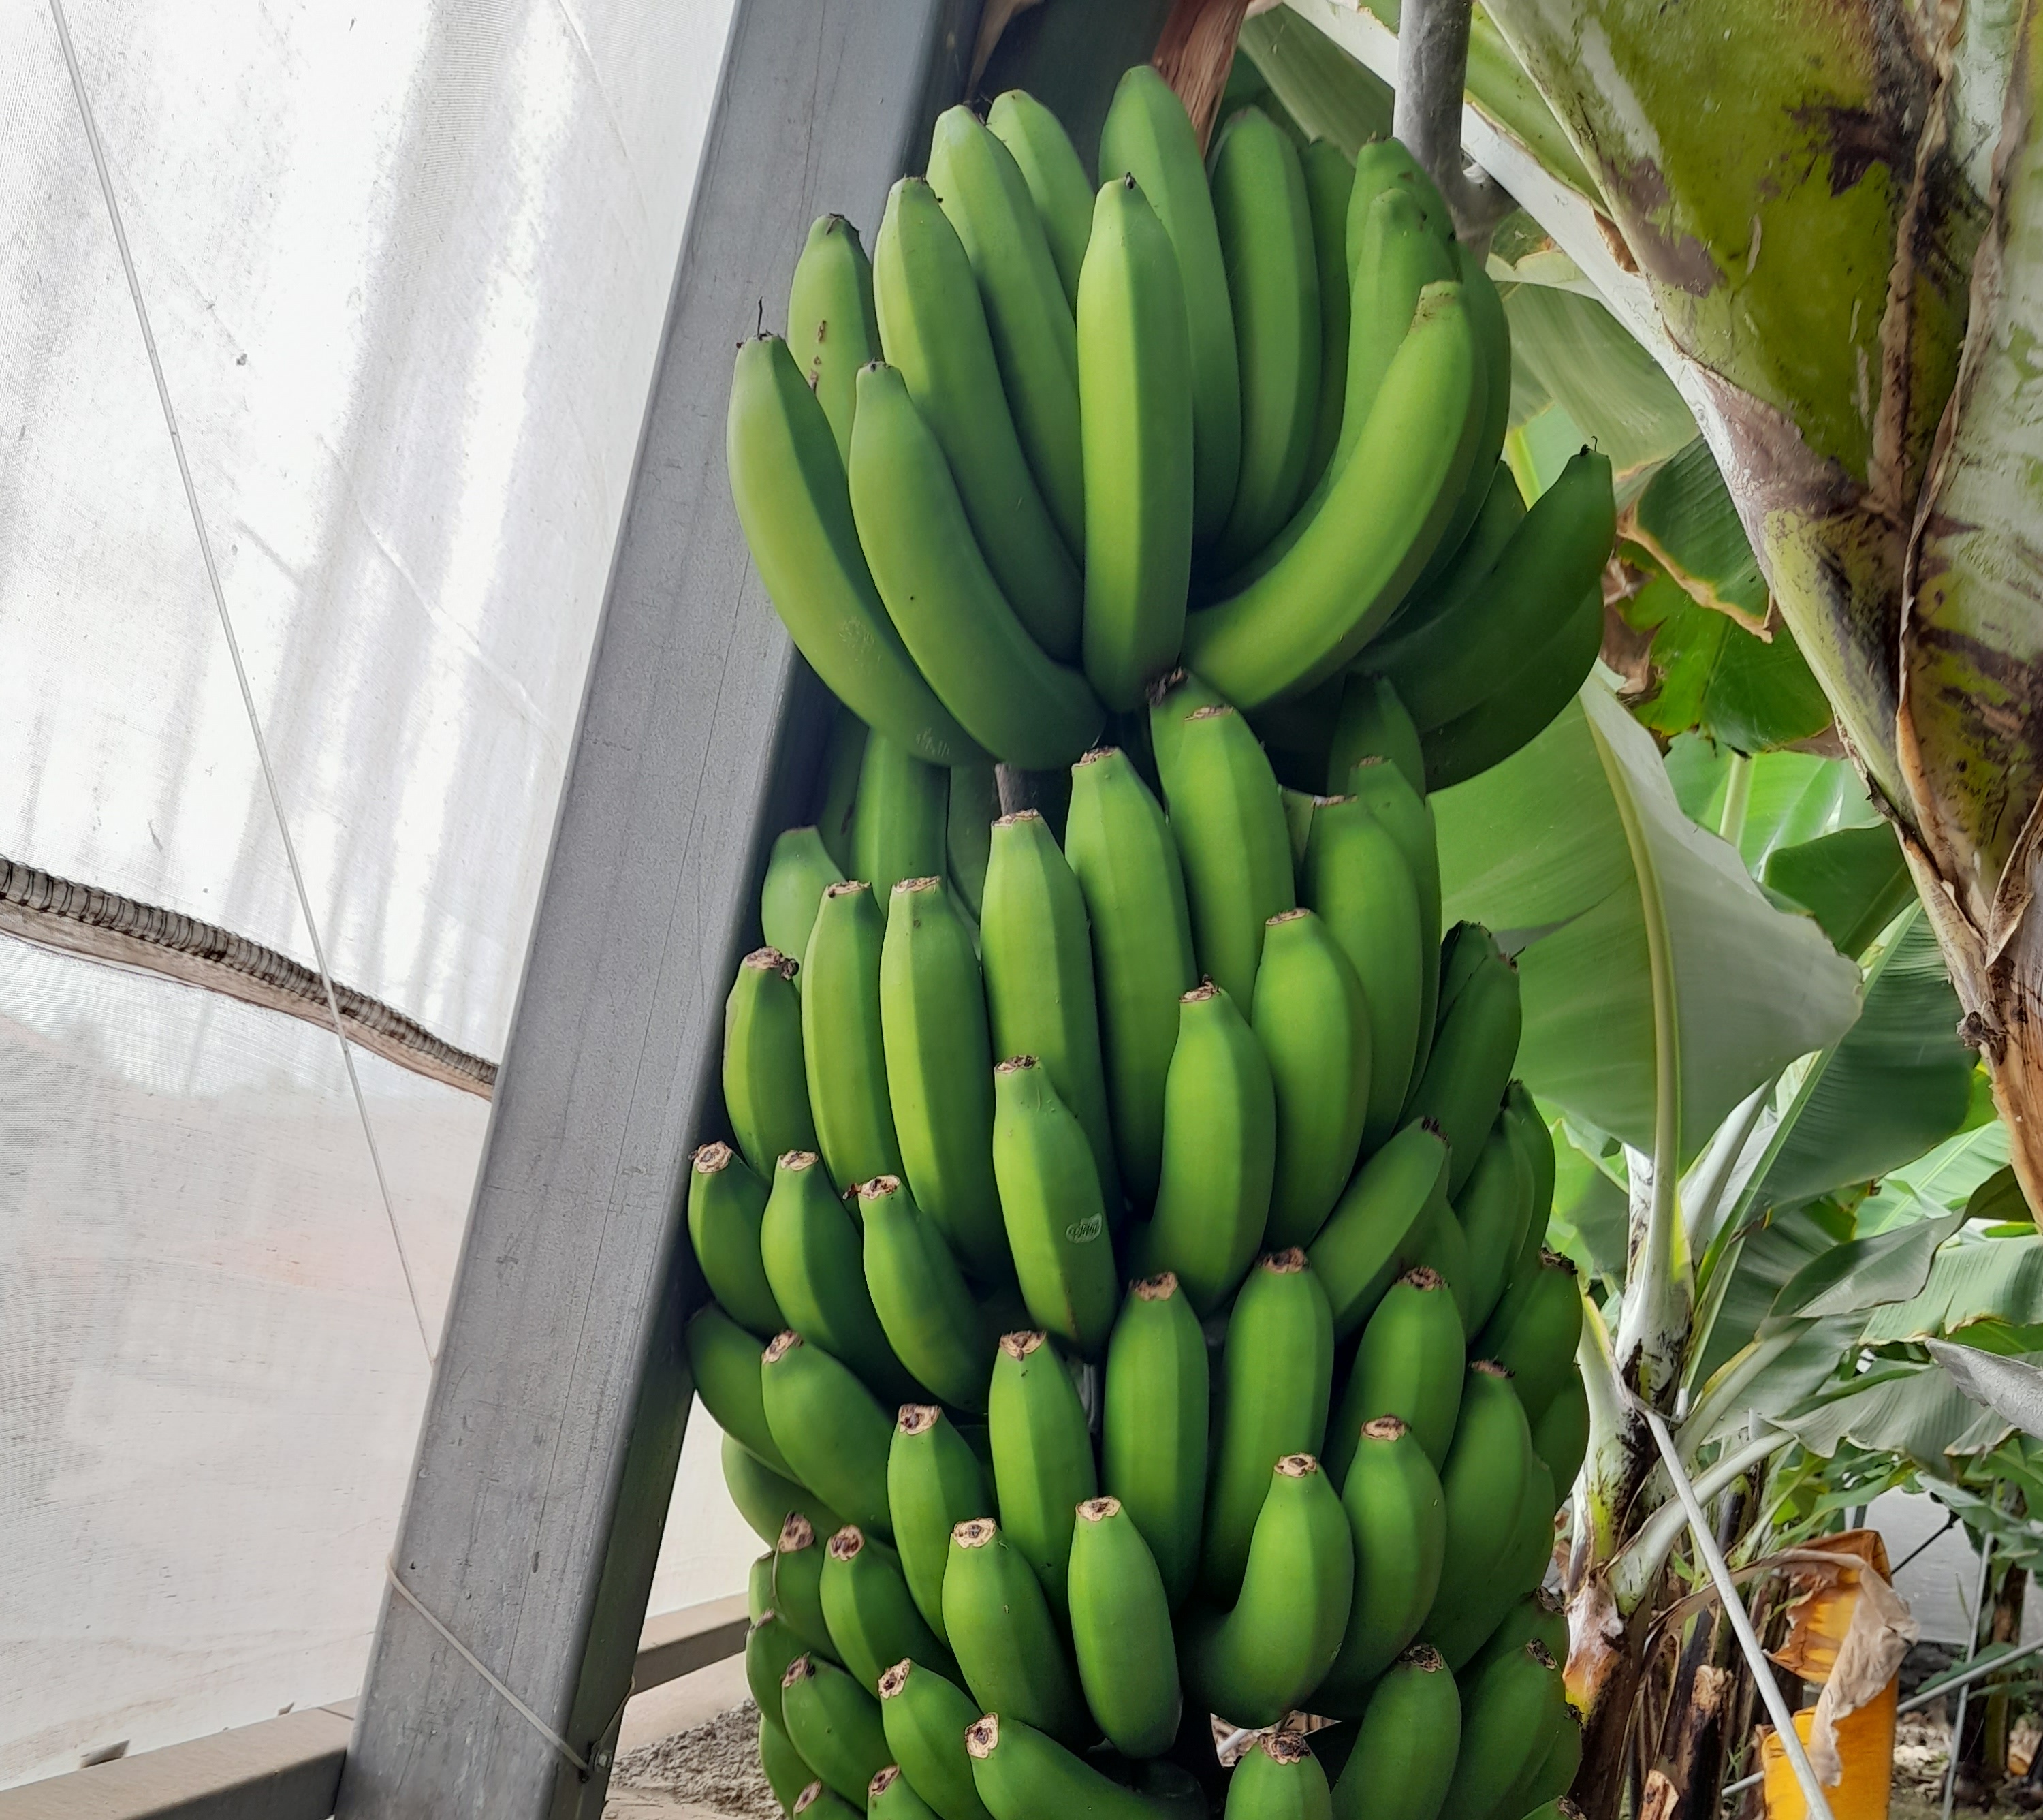
Label: Cut